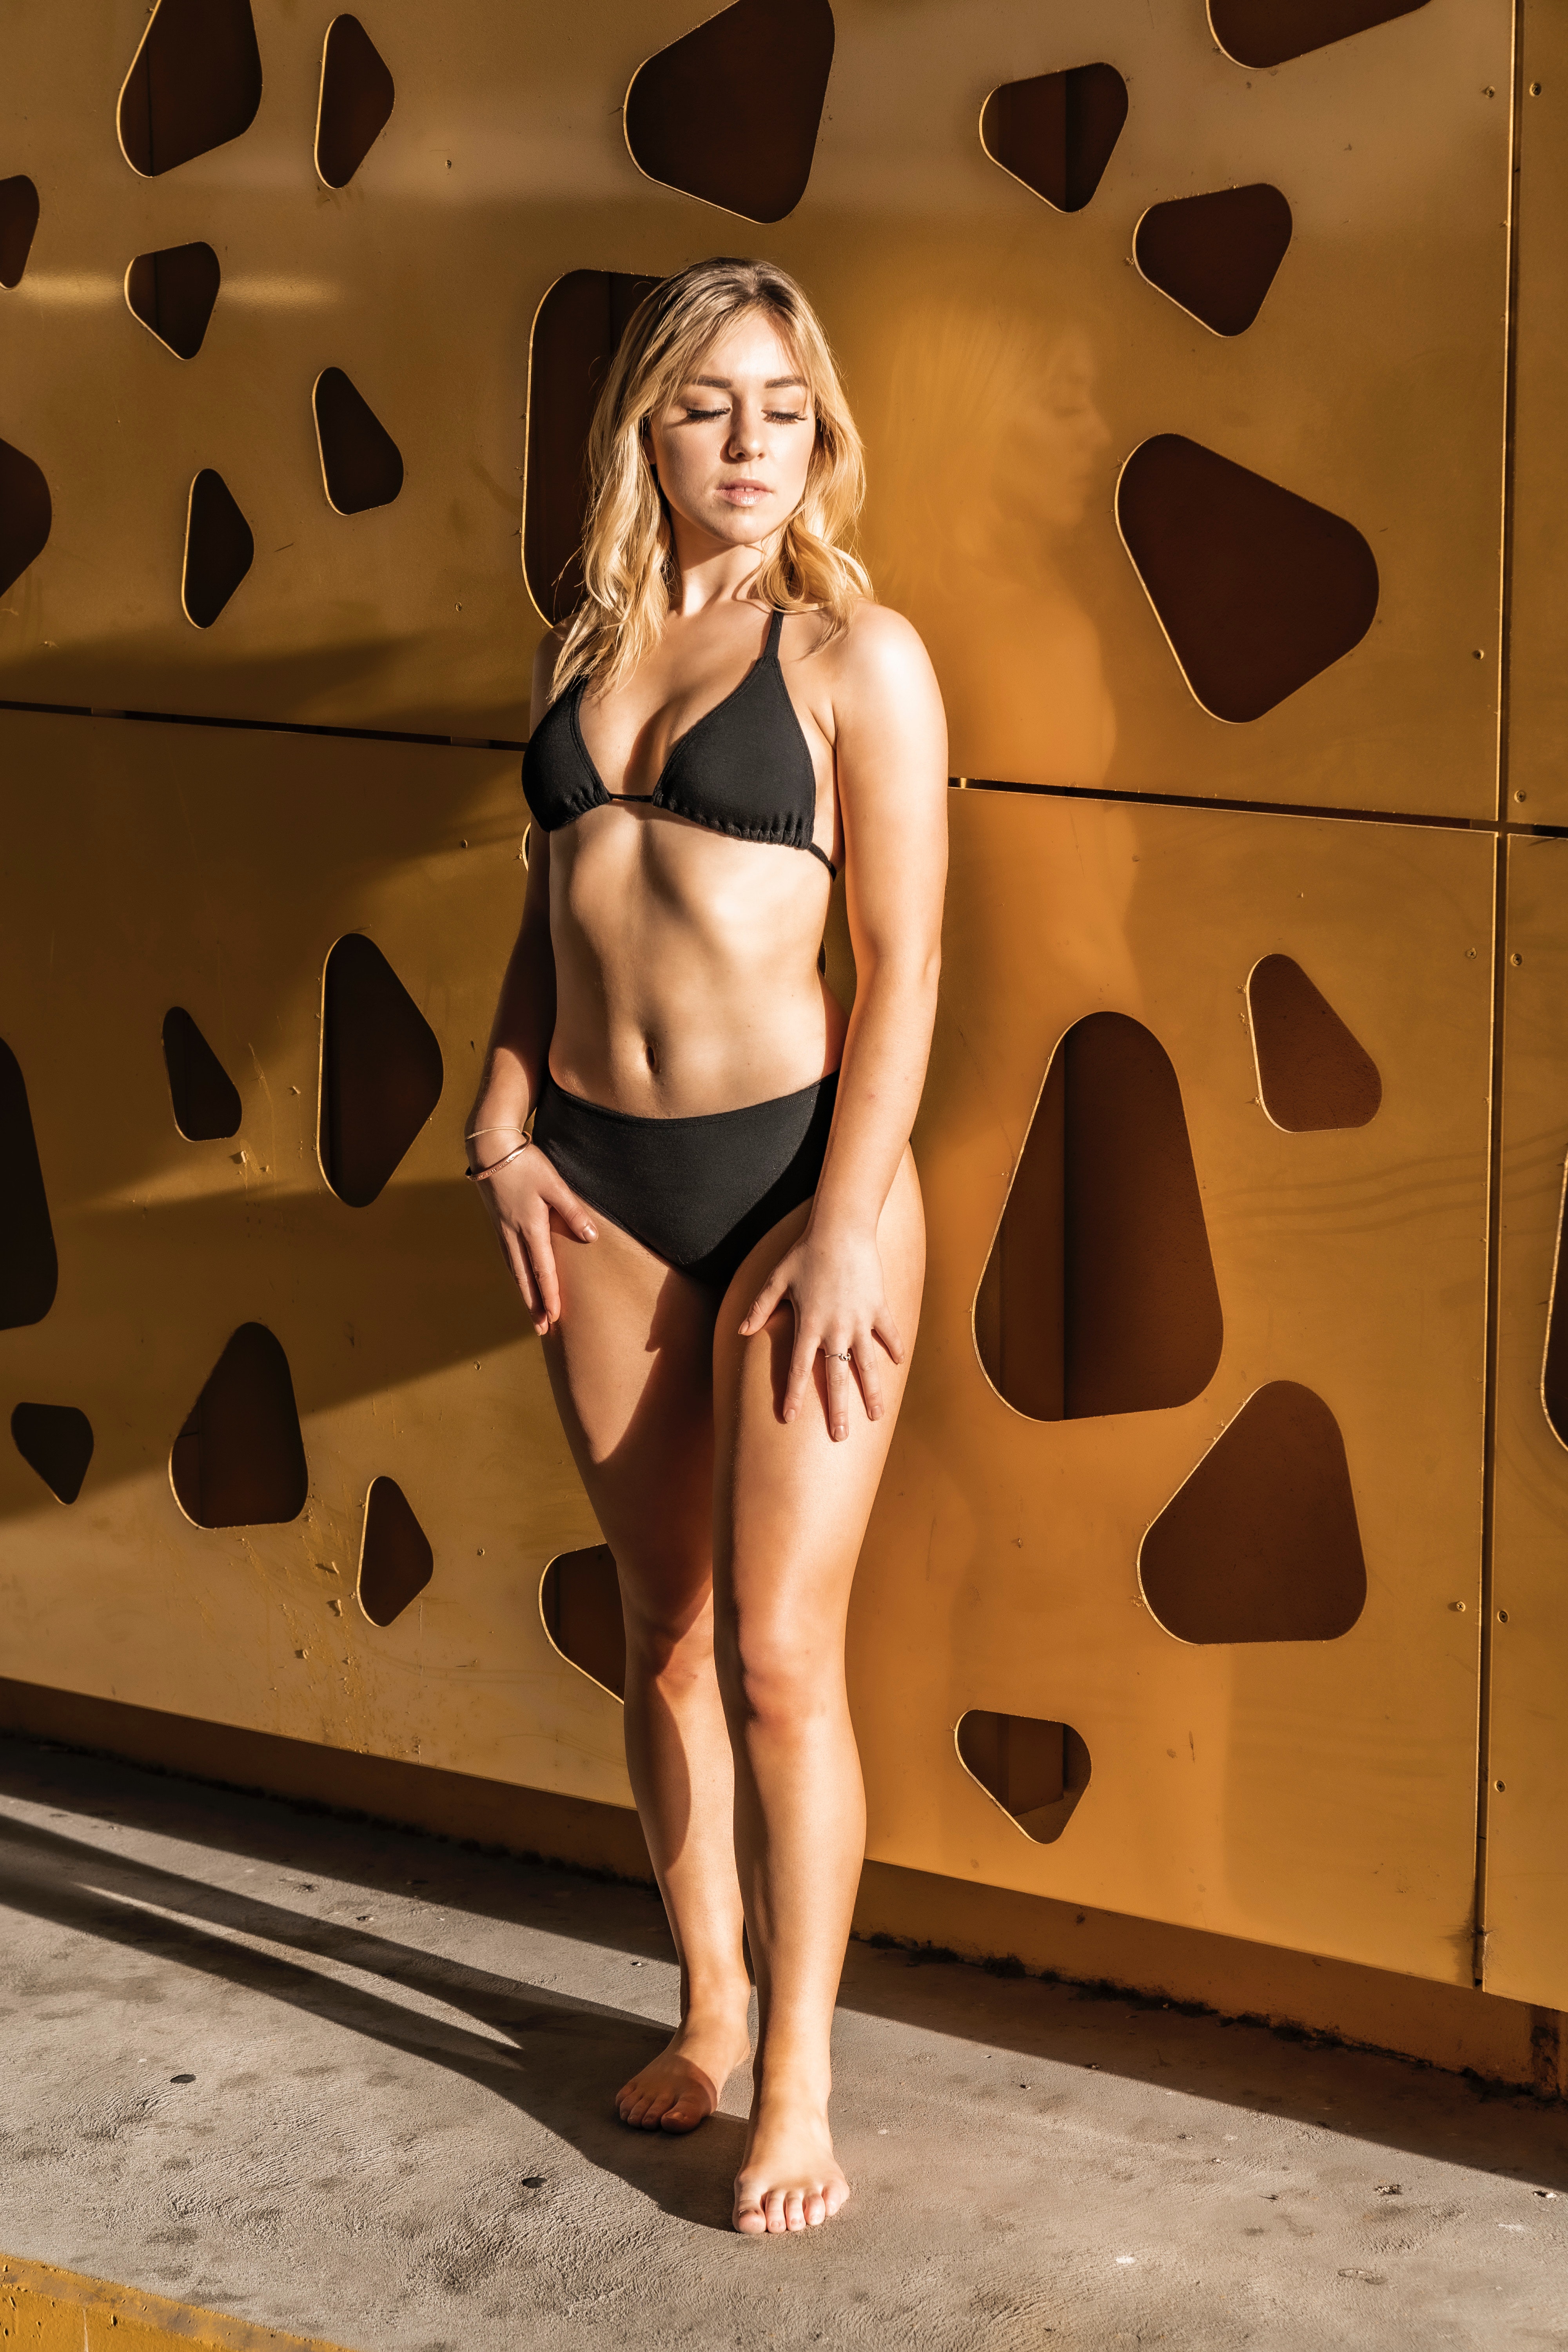
woman, lingerie top, brassiere, swimsuit top, waist, thigh, automotive design, lingerie, undergarment, fashion design, art, navel, trunk, human leg, chest, abdomen, swimwear, pattern, art model, event, flooring, fashion model, eyewear, landscape, knee, bikini, sandal, rock, swimsuit bottom, underpants